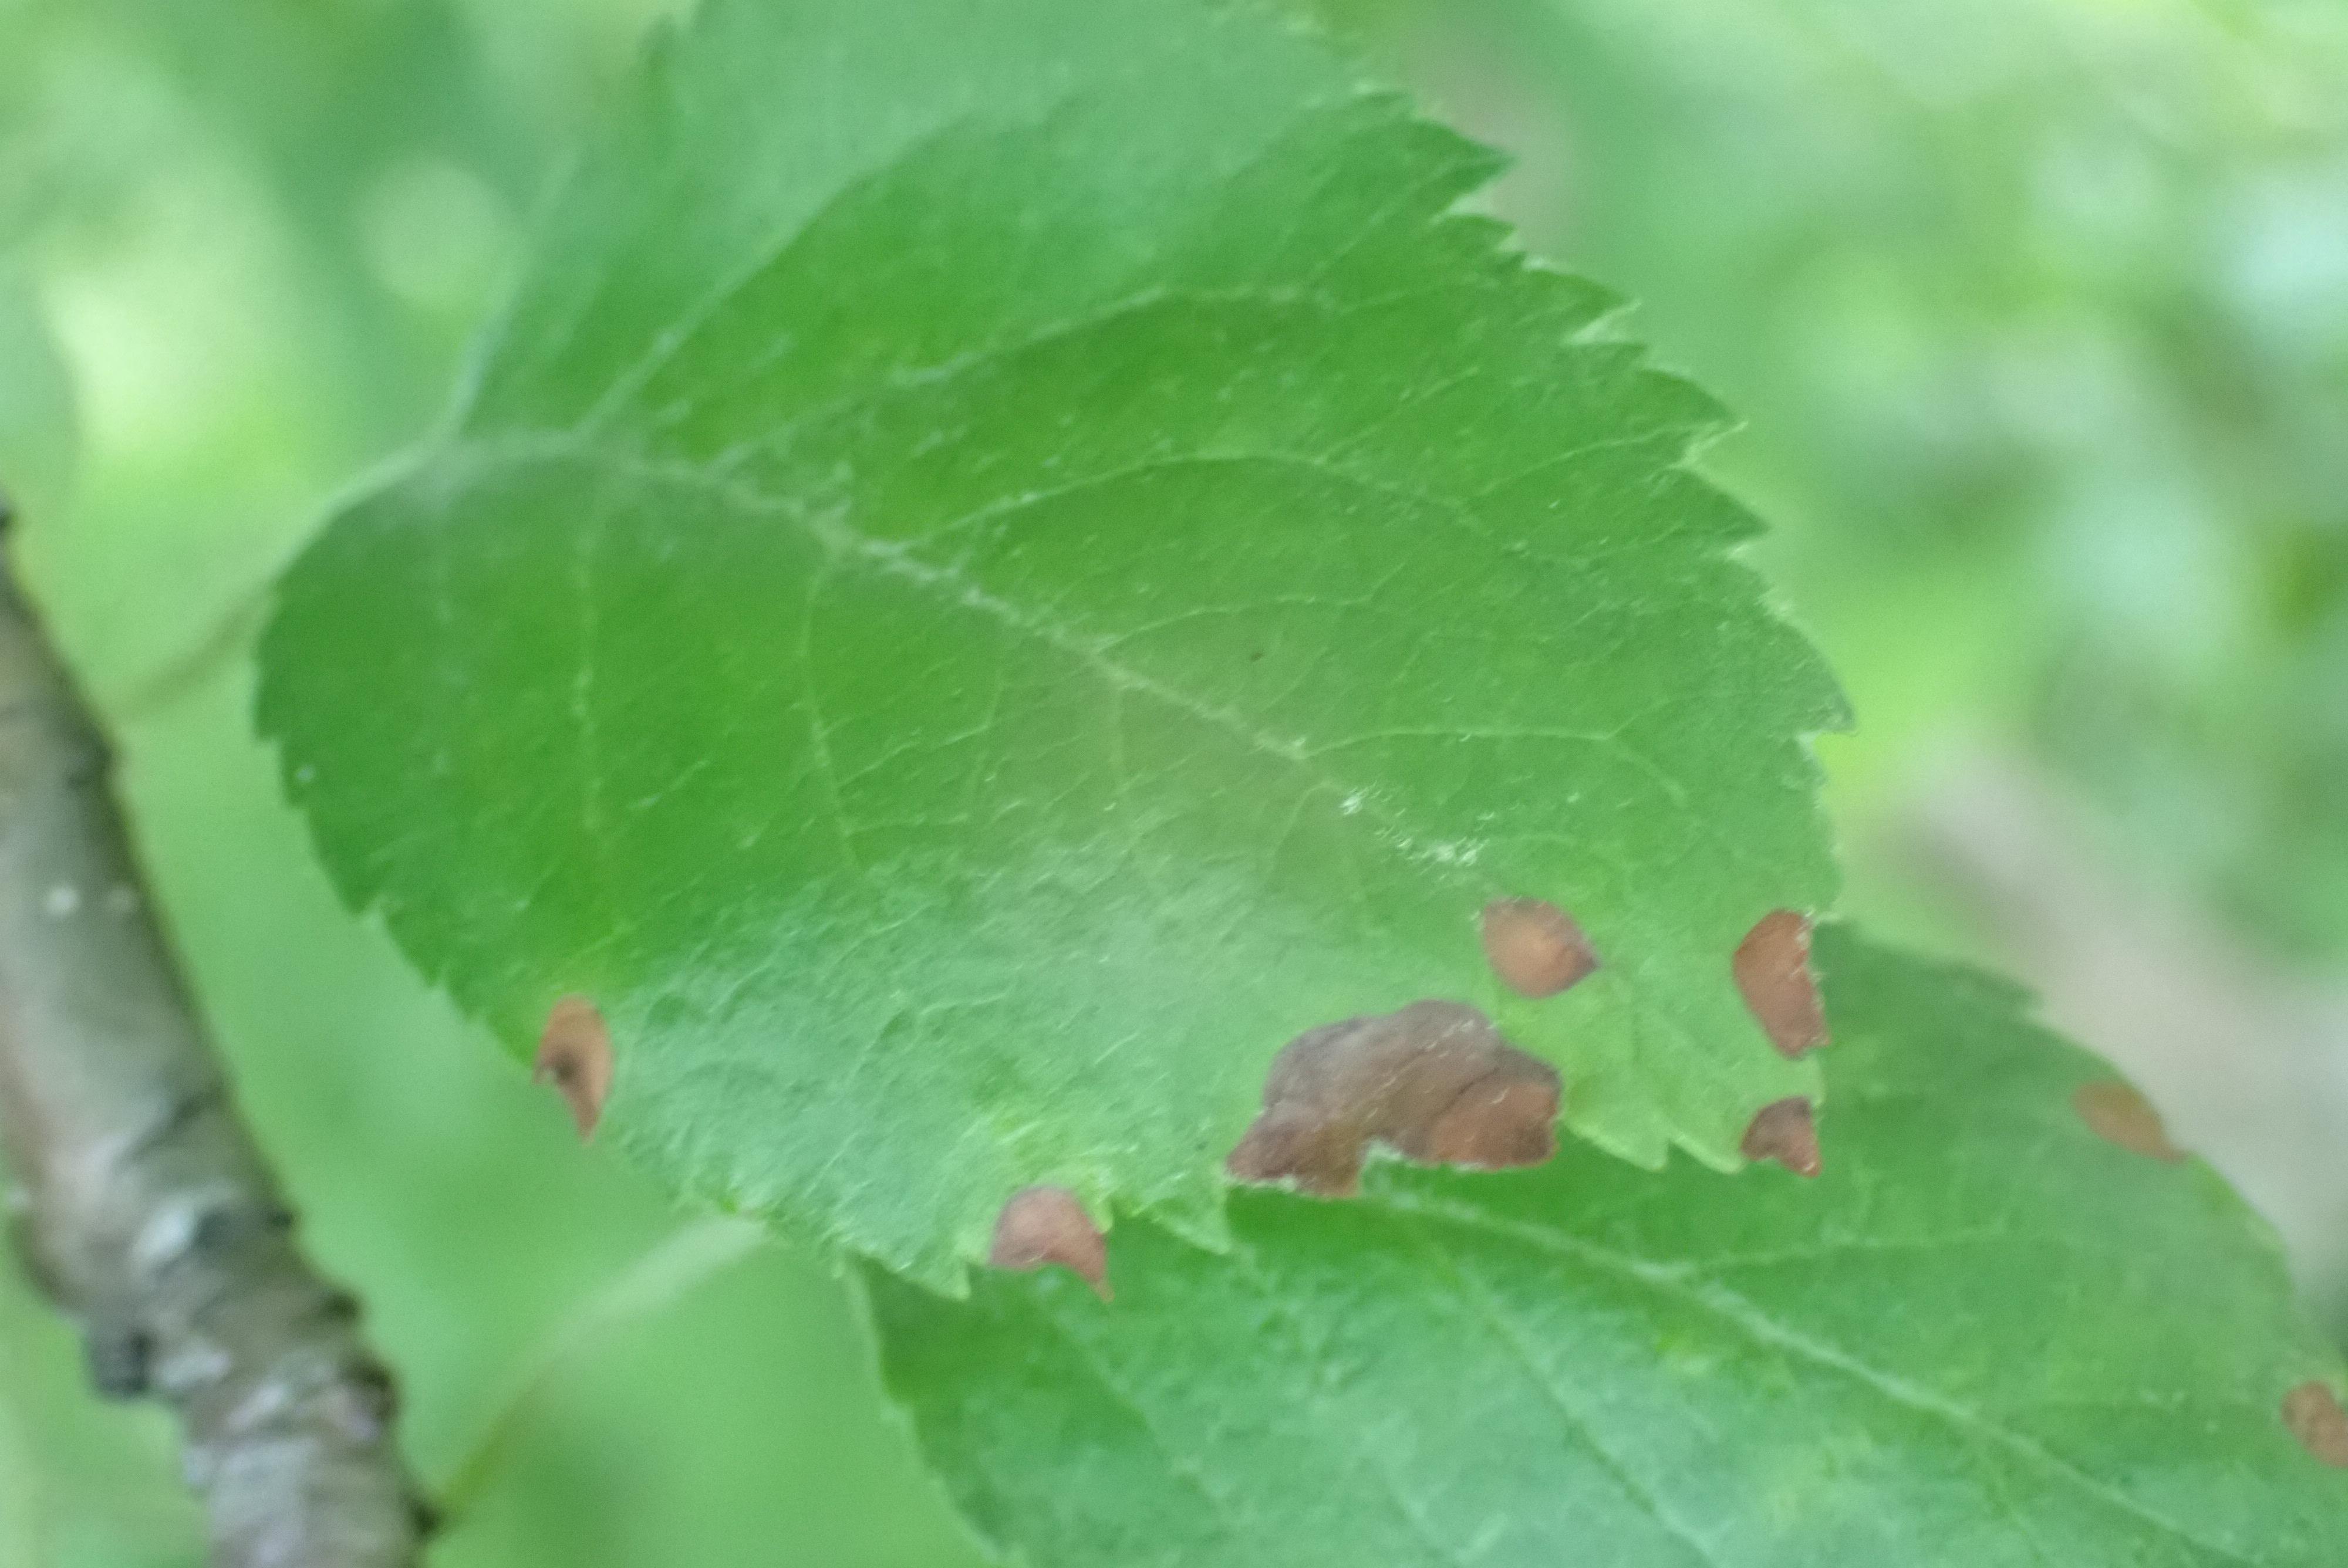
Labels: frog_eye_leaf_spot